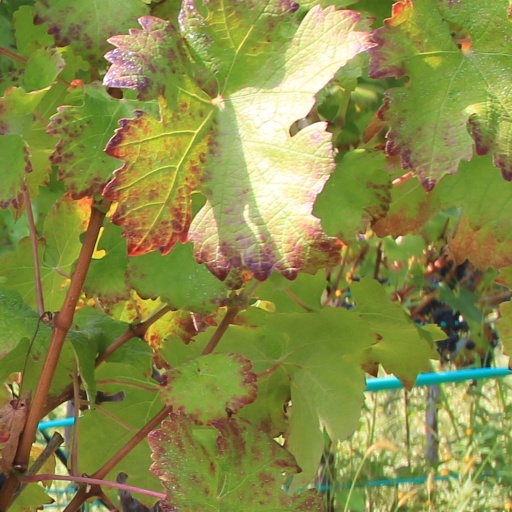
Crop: grape